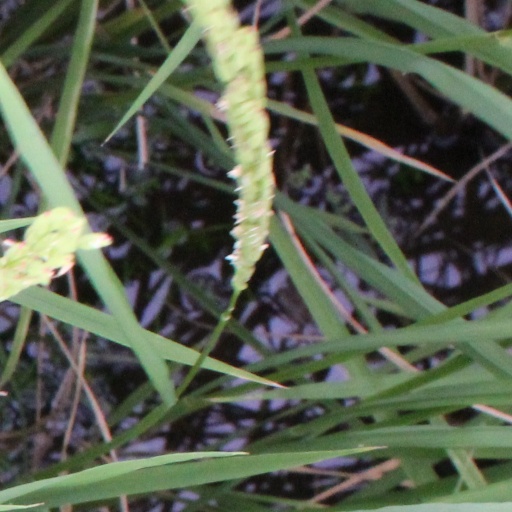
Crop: rice